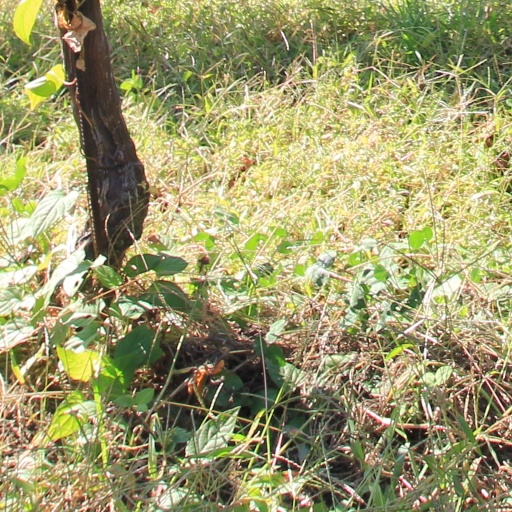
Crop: grape